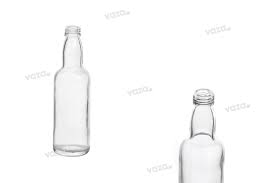
Label: glass